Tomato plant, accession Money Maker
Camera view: bottom (45 deg); turntable rotation: 330 degrees
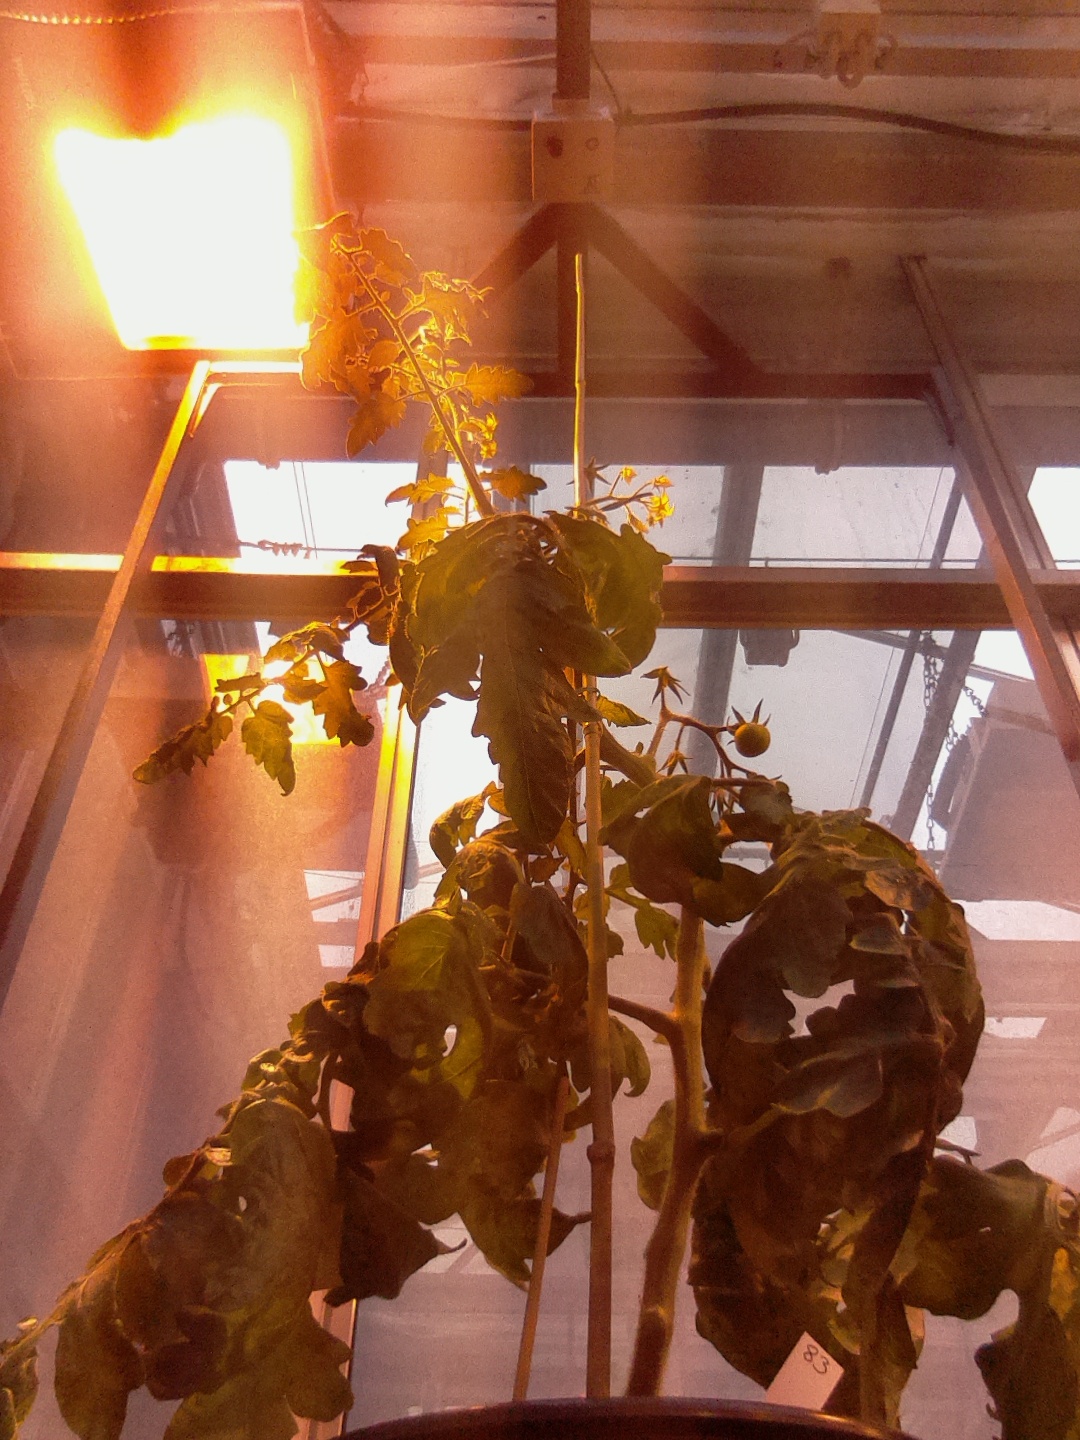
BBCH growth stage 71: 10%-20% of final fruit size